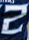
Number: 2